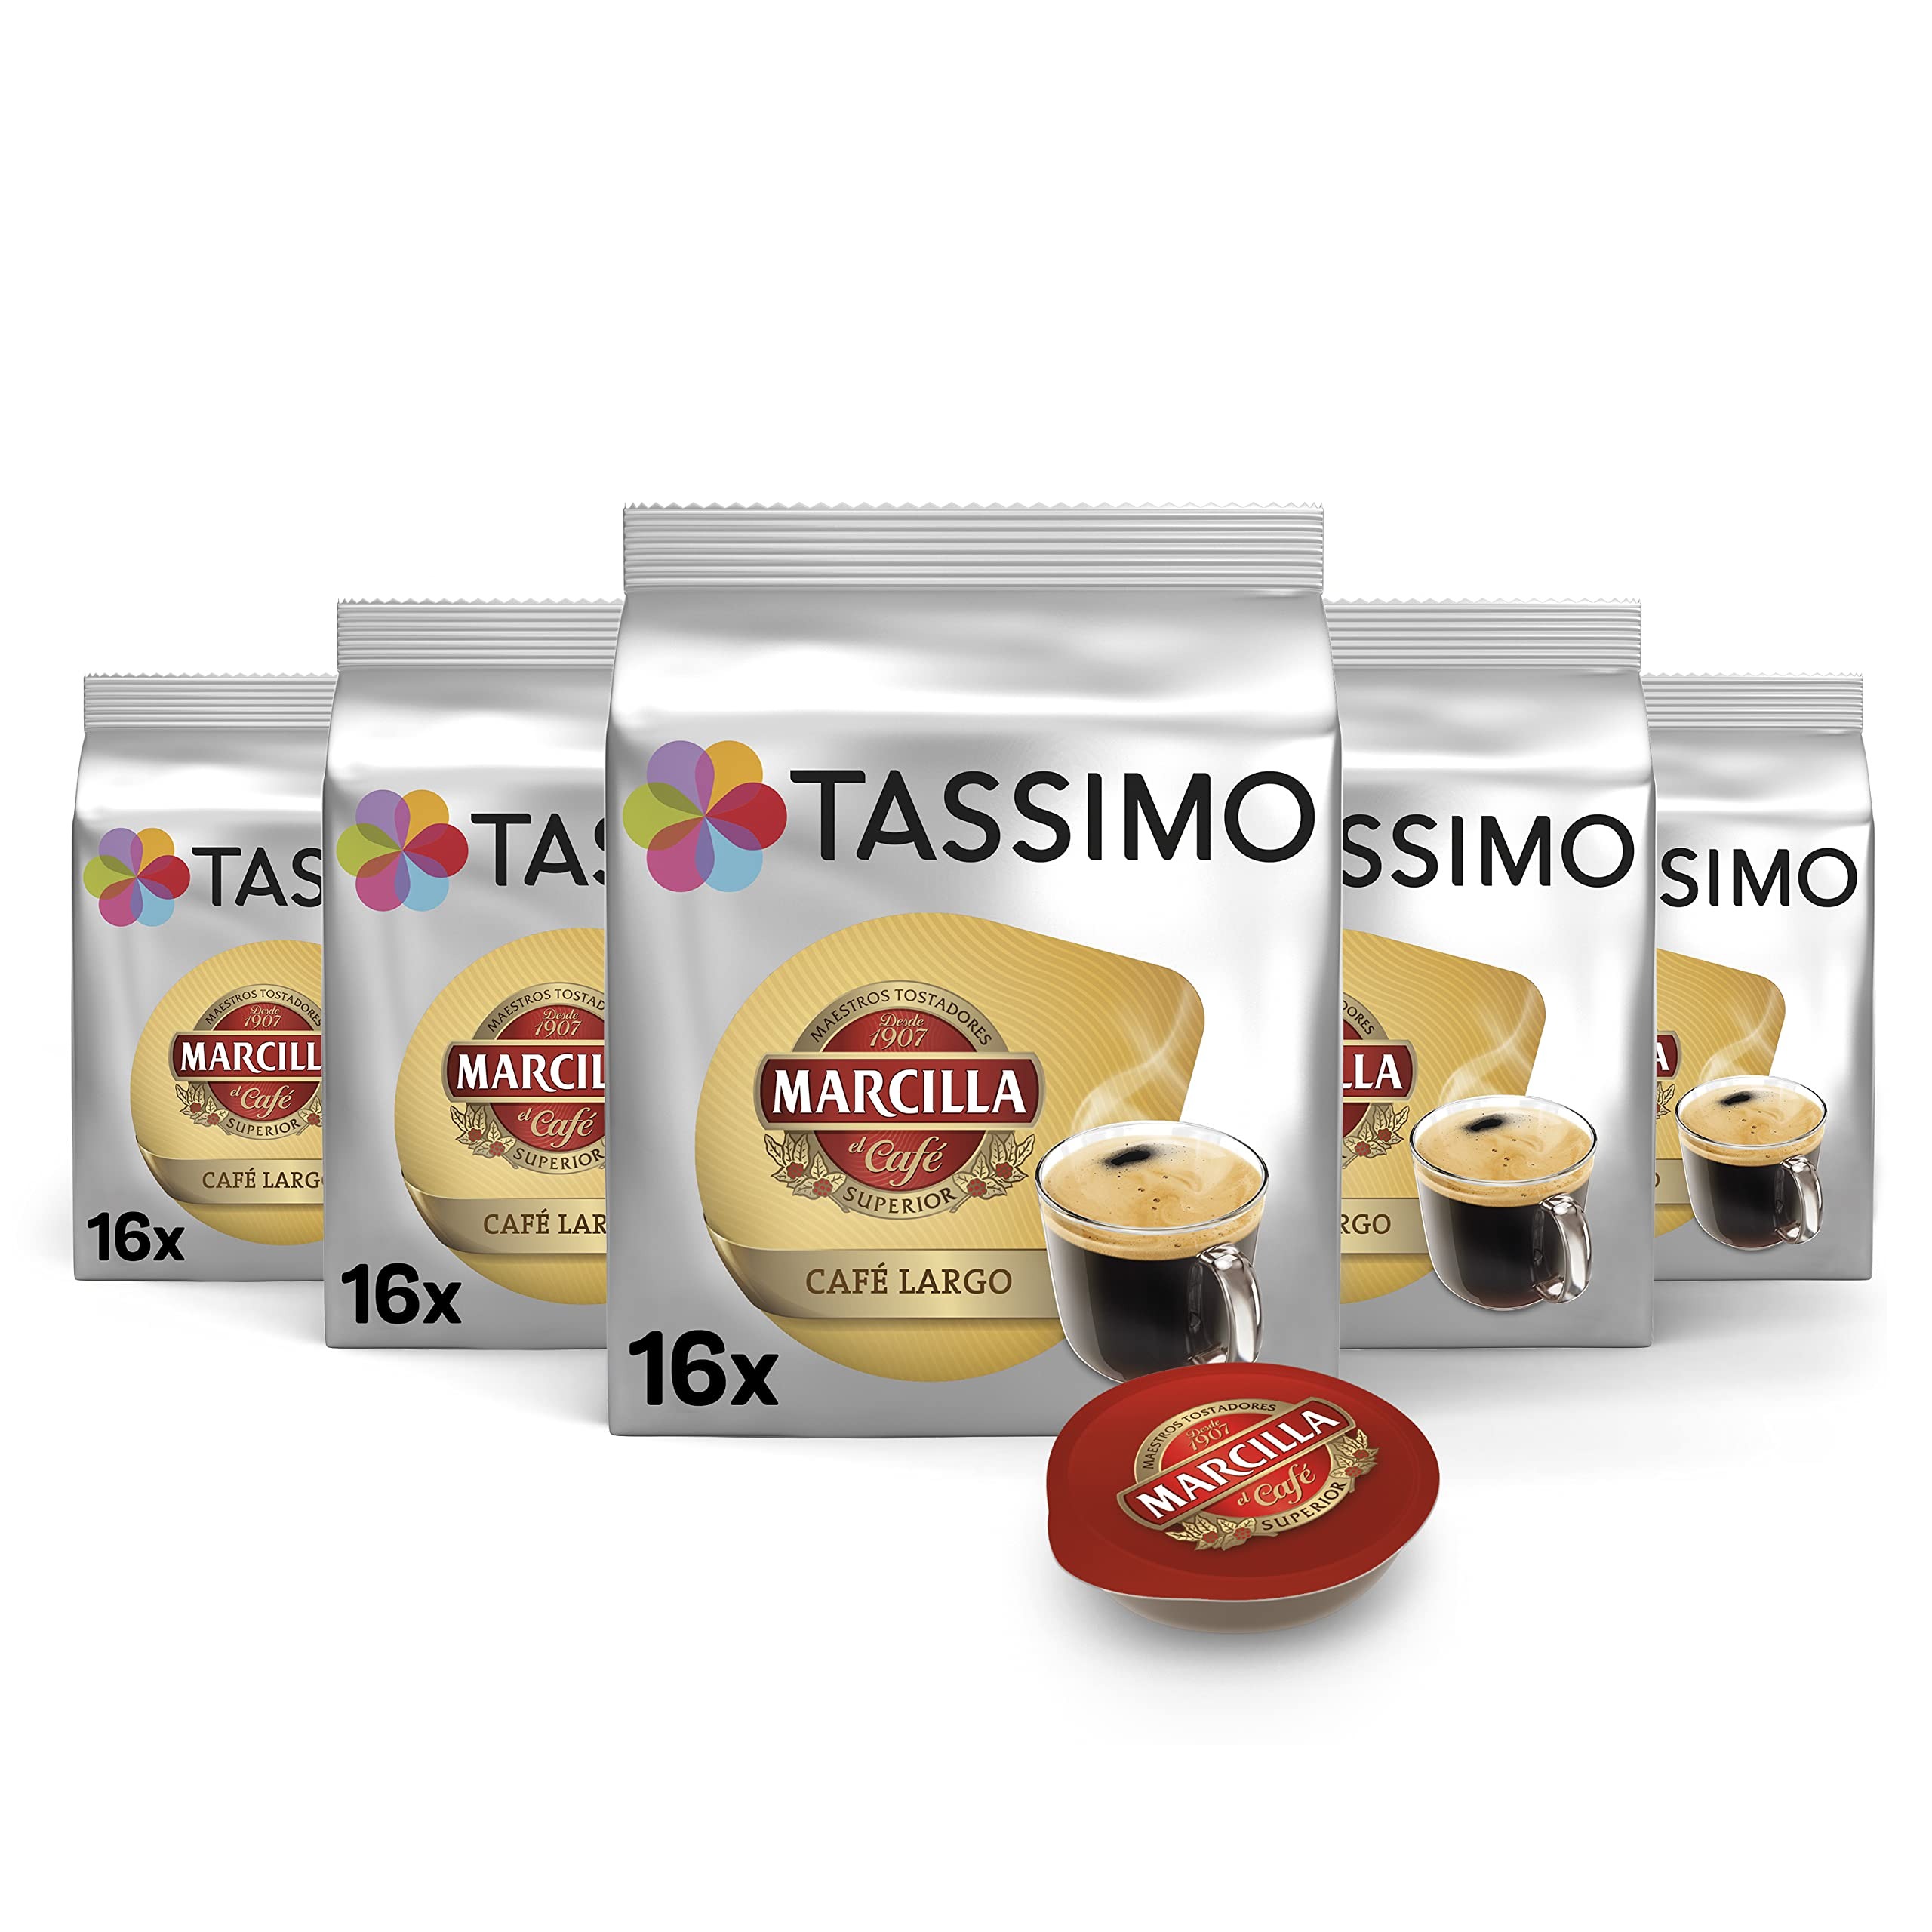
Item Name: Tassimo Marcilla Cafe Largo Large Breakfast Coffee Capsules T-Discs 5 Pack, 80 Drinks
Value: 80.0
Unit: Count

Price: 59.99